Trilithon

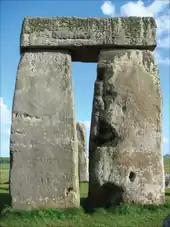
Trilithon at Stonehenge

A trilithon or trilith is a structure consisting of two large vertical stones (posts) supporting a third stone set horizontally across the top (lintel). It is commonly used in the context of megalithic monuments. The most famous trilithons are those of Stonehenge in England.